Felix Scheffler

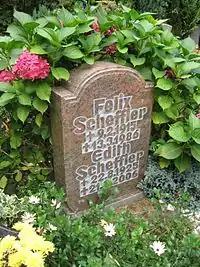
Felix Scheffler's Gravesite at the Neuer Friedhof in Rostock

In 1950 Scheffler joined the People's Police Sea (Volkspolizei See) the forerunner of the People's Navy (Volksmarine). From 1950 to 1954, he was deputy director of the People's Police Sea (Volkspolizei See) command. On 1 October 1952 he was appointed as Konteradmiral. He was appointed as the Chief of the People's Police Sea (Volkspolizei See) in 1955, and for a brief period from 1 March 1956 to 31 December 1956 he served as Chief of the People's Navy (Volksmarine). From 1955 to 1975, he served in various leading positions in the People's Navy (Volksmarine). He attended the Soviet Voroshilov Naval Academy in Leningrad from 1957 to 1959. In 1959, he became the Deputy Chief of the People's Navy (Seestreitkräfte/Volksmarine)(Deputy for Education, 1959–1961; Deputy for Technology, 1962–63 and 1964-1975 the Chief of Rear Services). He retired from the Volksmarine on 1 March 1975.